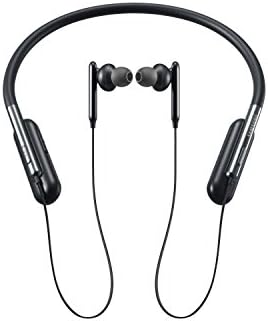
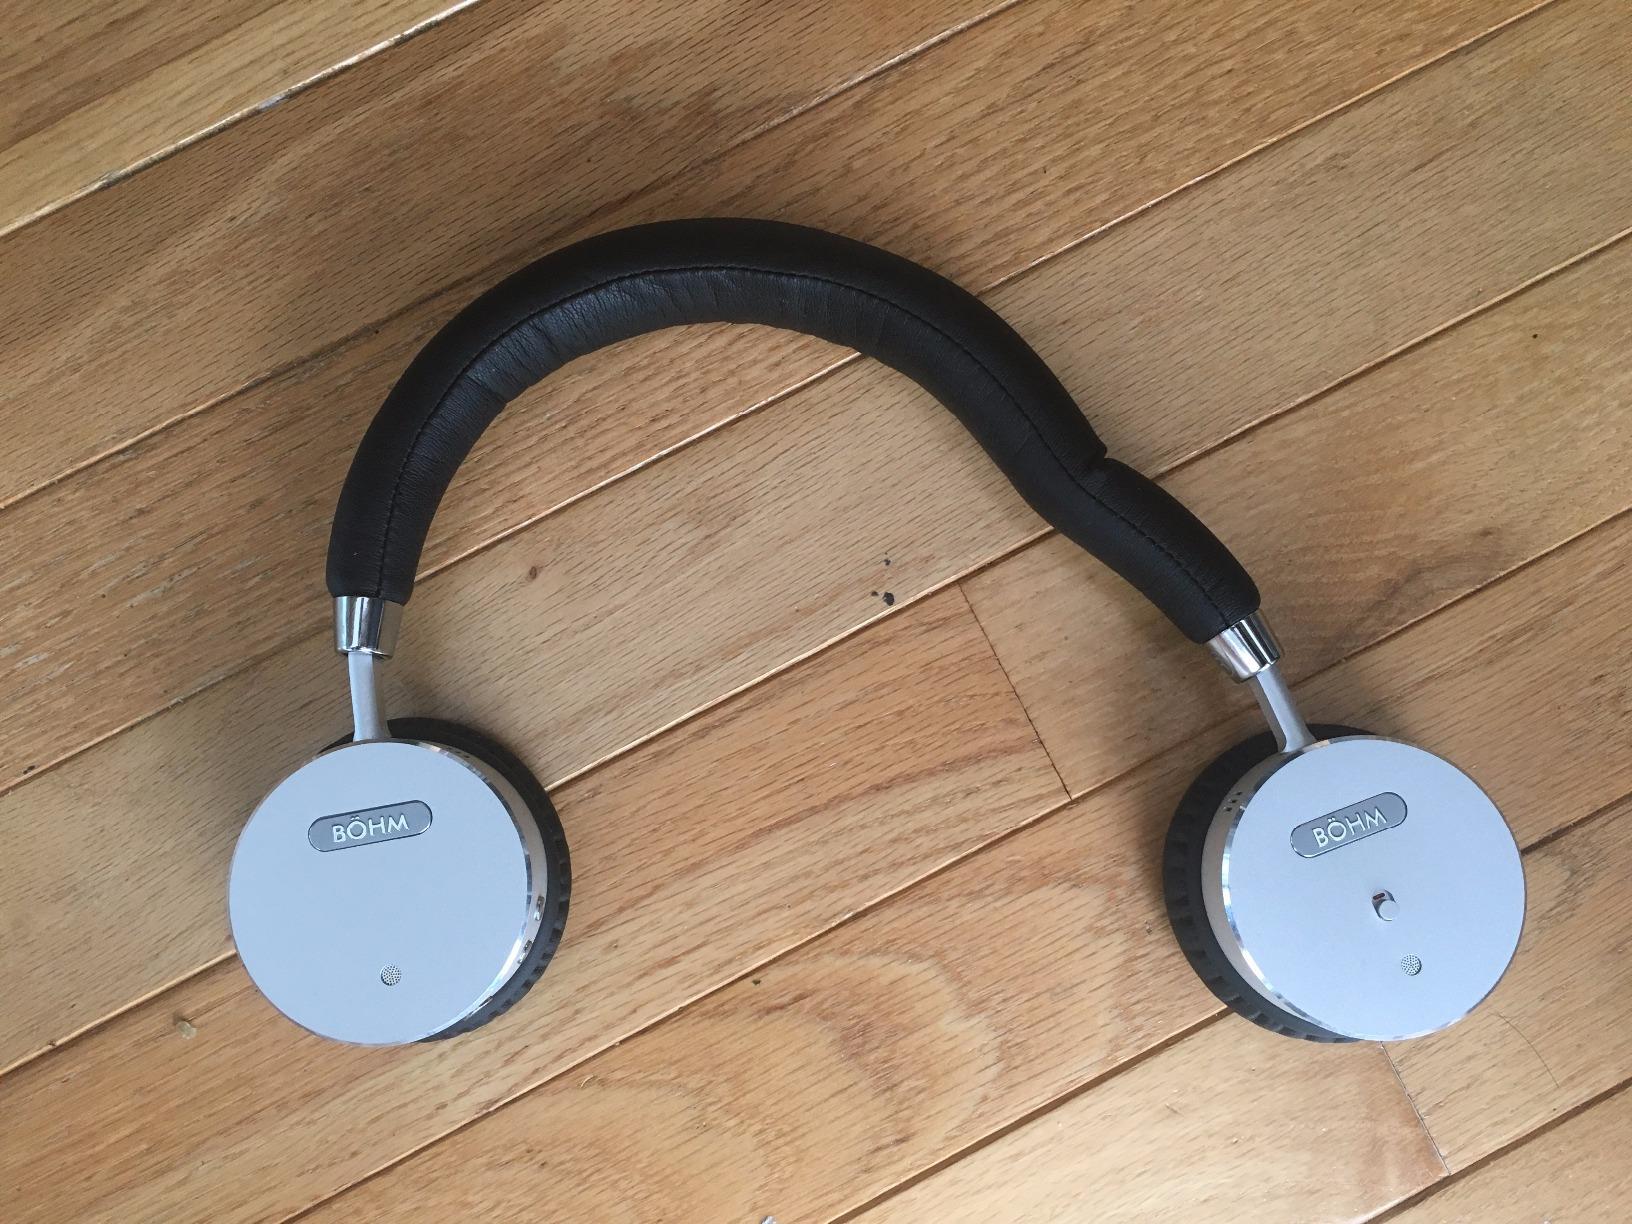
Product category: headphones
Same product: no